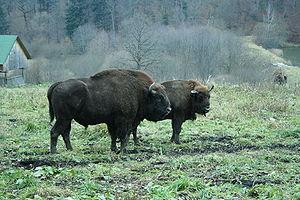
Les Bisons forment un genre de grands bovidés ruminants dont il existe deux espèces vivantes : le bison d'Europe et le bison d'Amérique du Nord qui est elle-même divisée en deux sous-espèces : le bison des bois et le bison des plaines. Le bison des plaines vit essentiellement dans les steppes nord-américaines tandis que le bison des bois et le bison d'Europe occupent des habitats forestiers.
L'environnement en Roumanie est l'environnement du pays Roumanie.
Vânători-Neamț est une commune roumaine du județ de Neamț, dans la région historique de Moldavie et dans la région de développement du Nord-Est. C'est une des communes du județ qui possède les plus grandes richesses touristiques avec trois monastères, dont celui de Neamț, un des lieux majeurs du Moyen Âge moldave, plusieurs ermitages et un parc naturel.
Le parc naturel Vânători-Neamț est une aire protégée de Roumanie située dans le județ de Neamț.